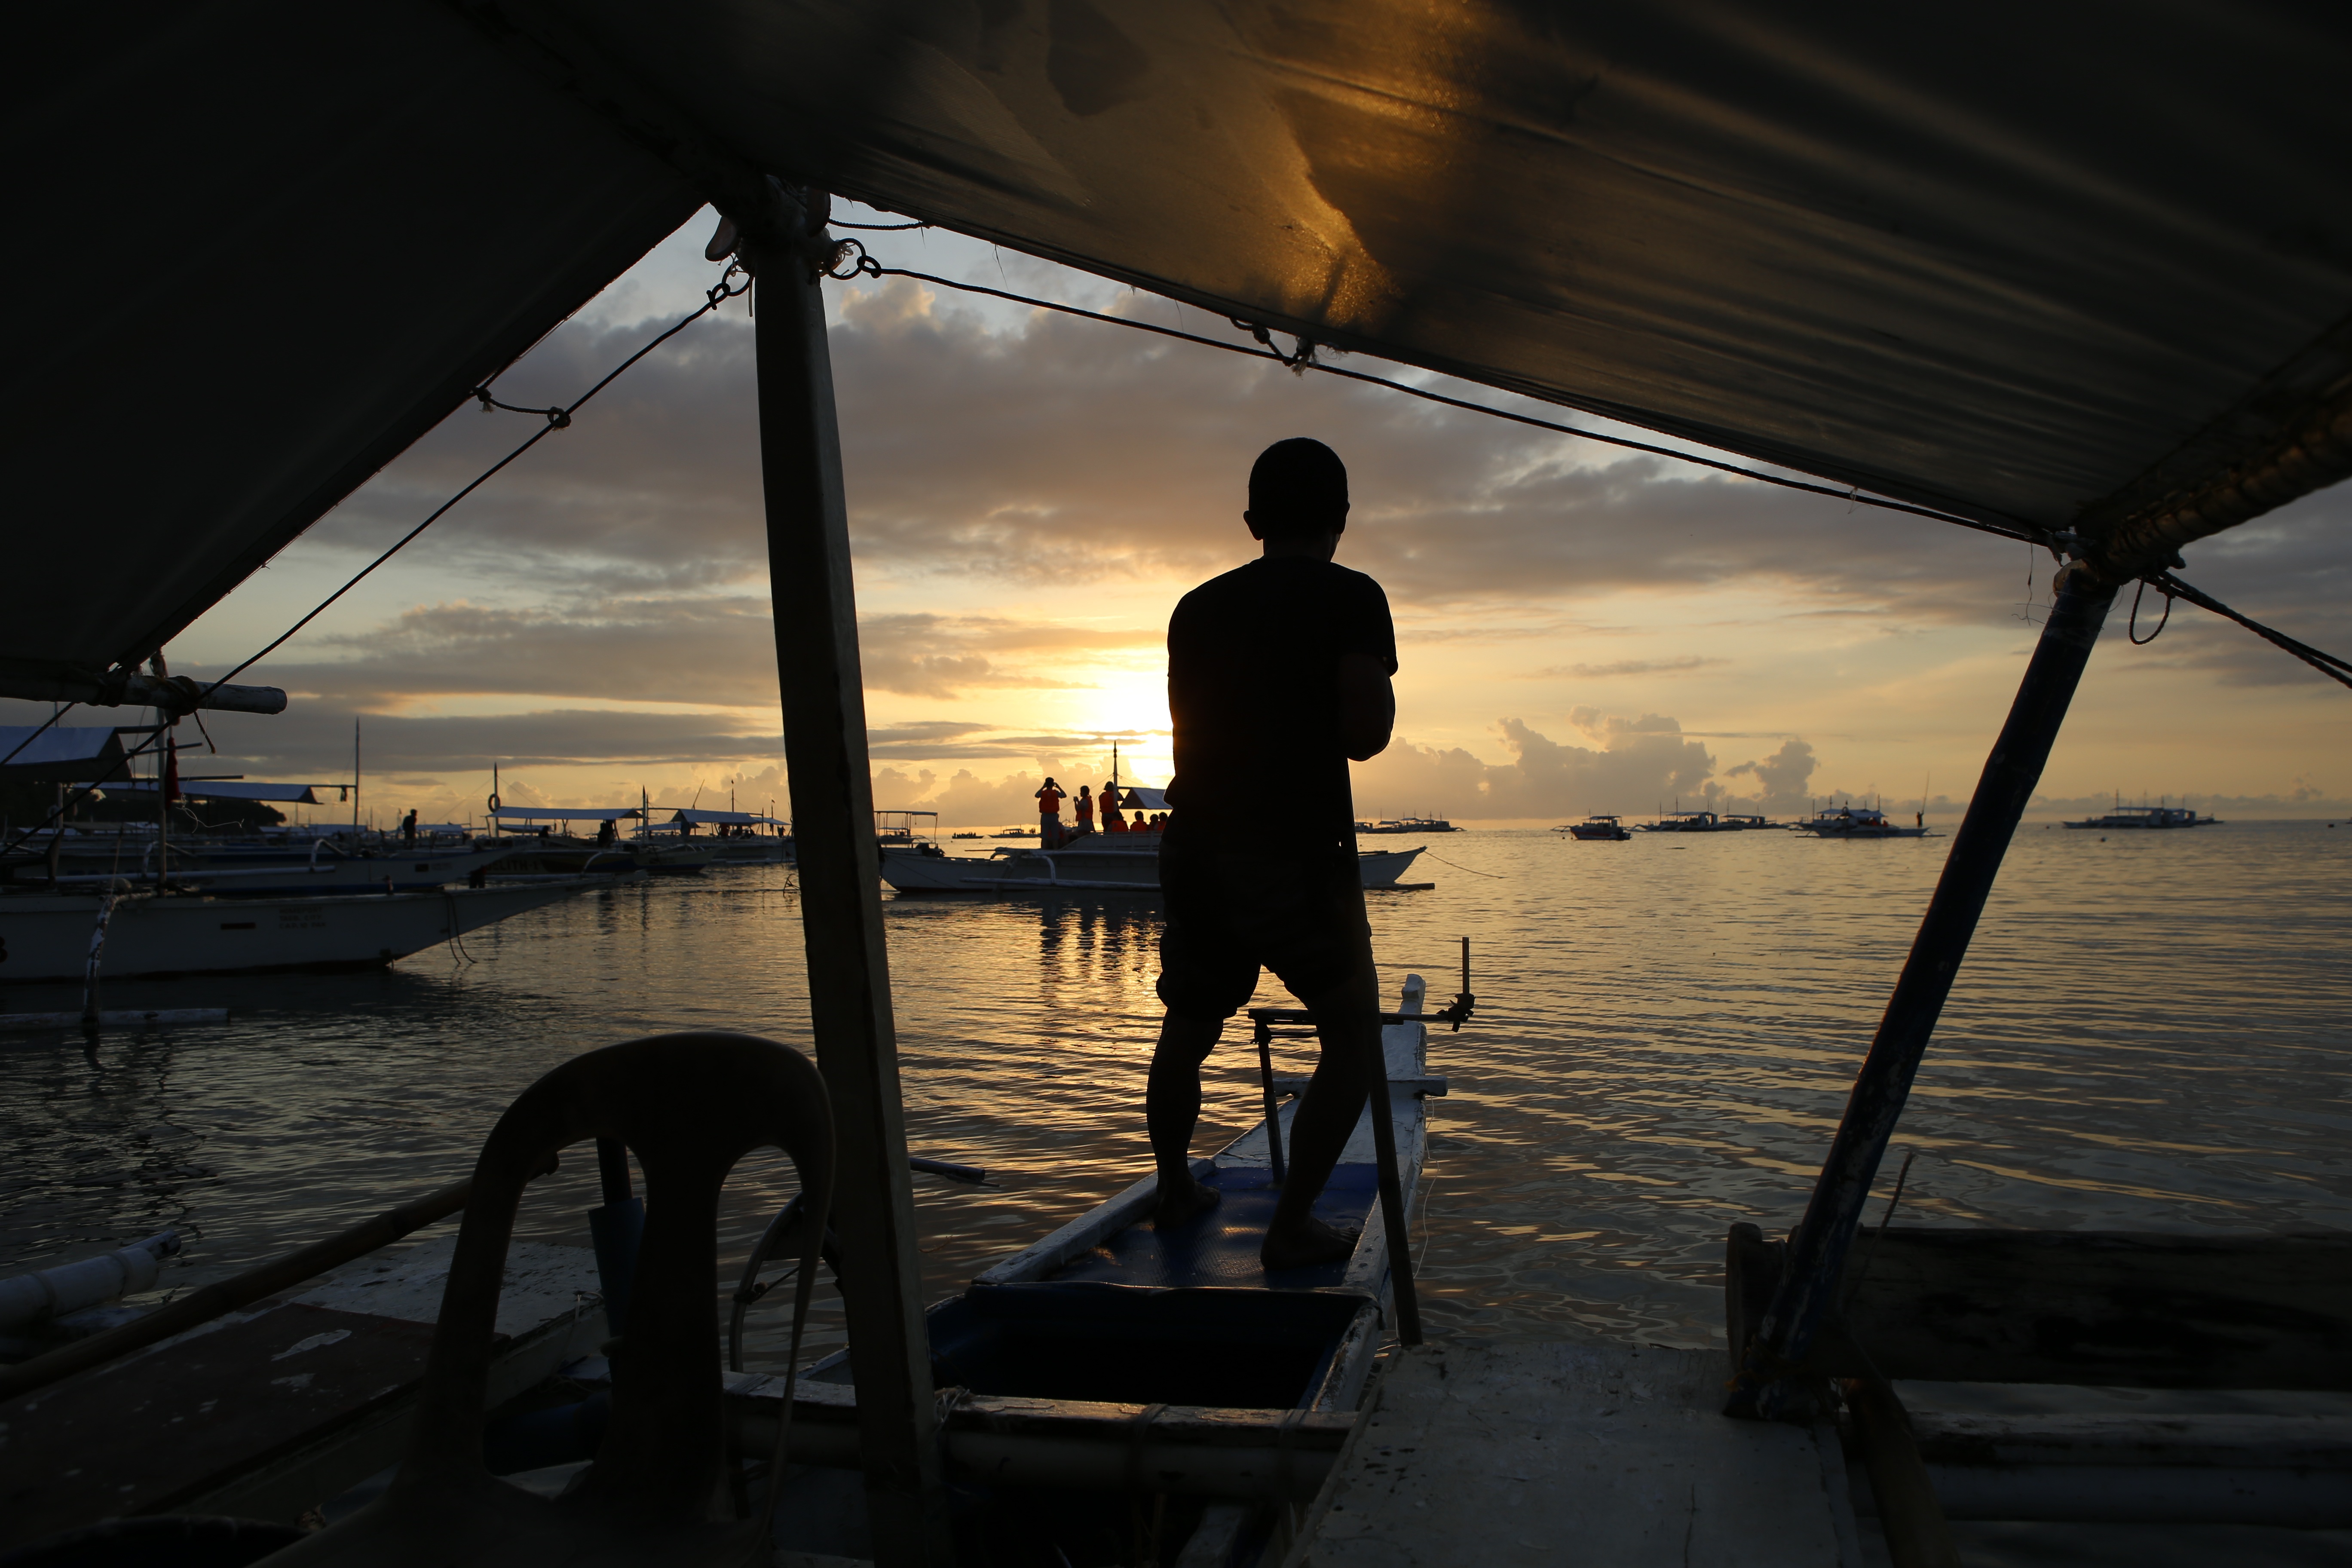
beach, landscape, sea, ocean, dock, cloud, sunset, boat, sunlight, evening, reflection, red, vehicle, memory, glow, solar, in the evening, voyeur